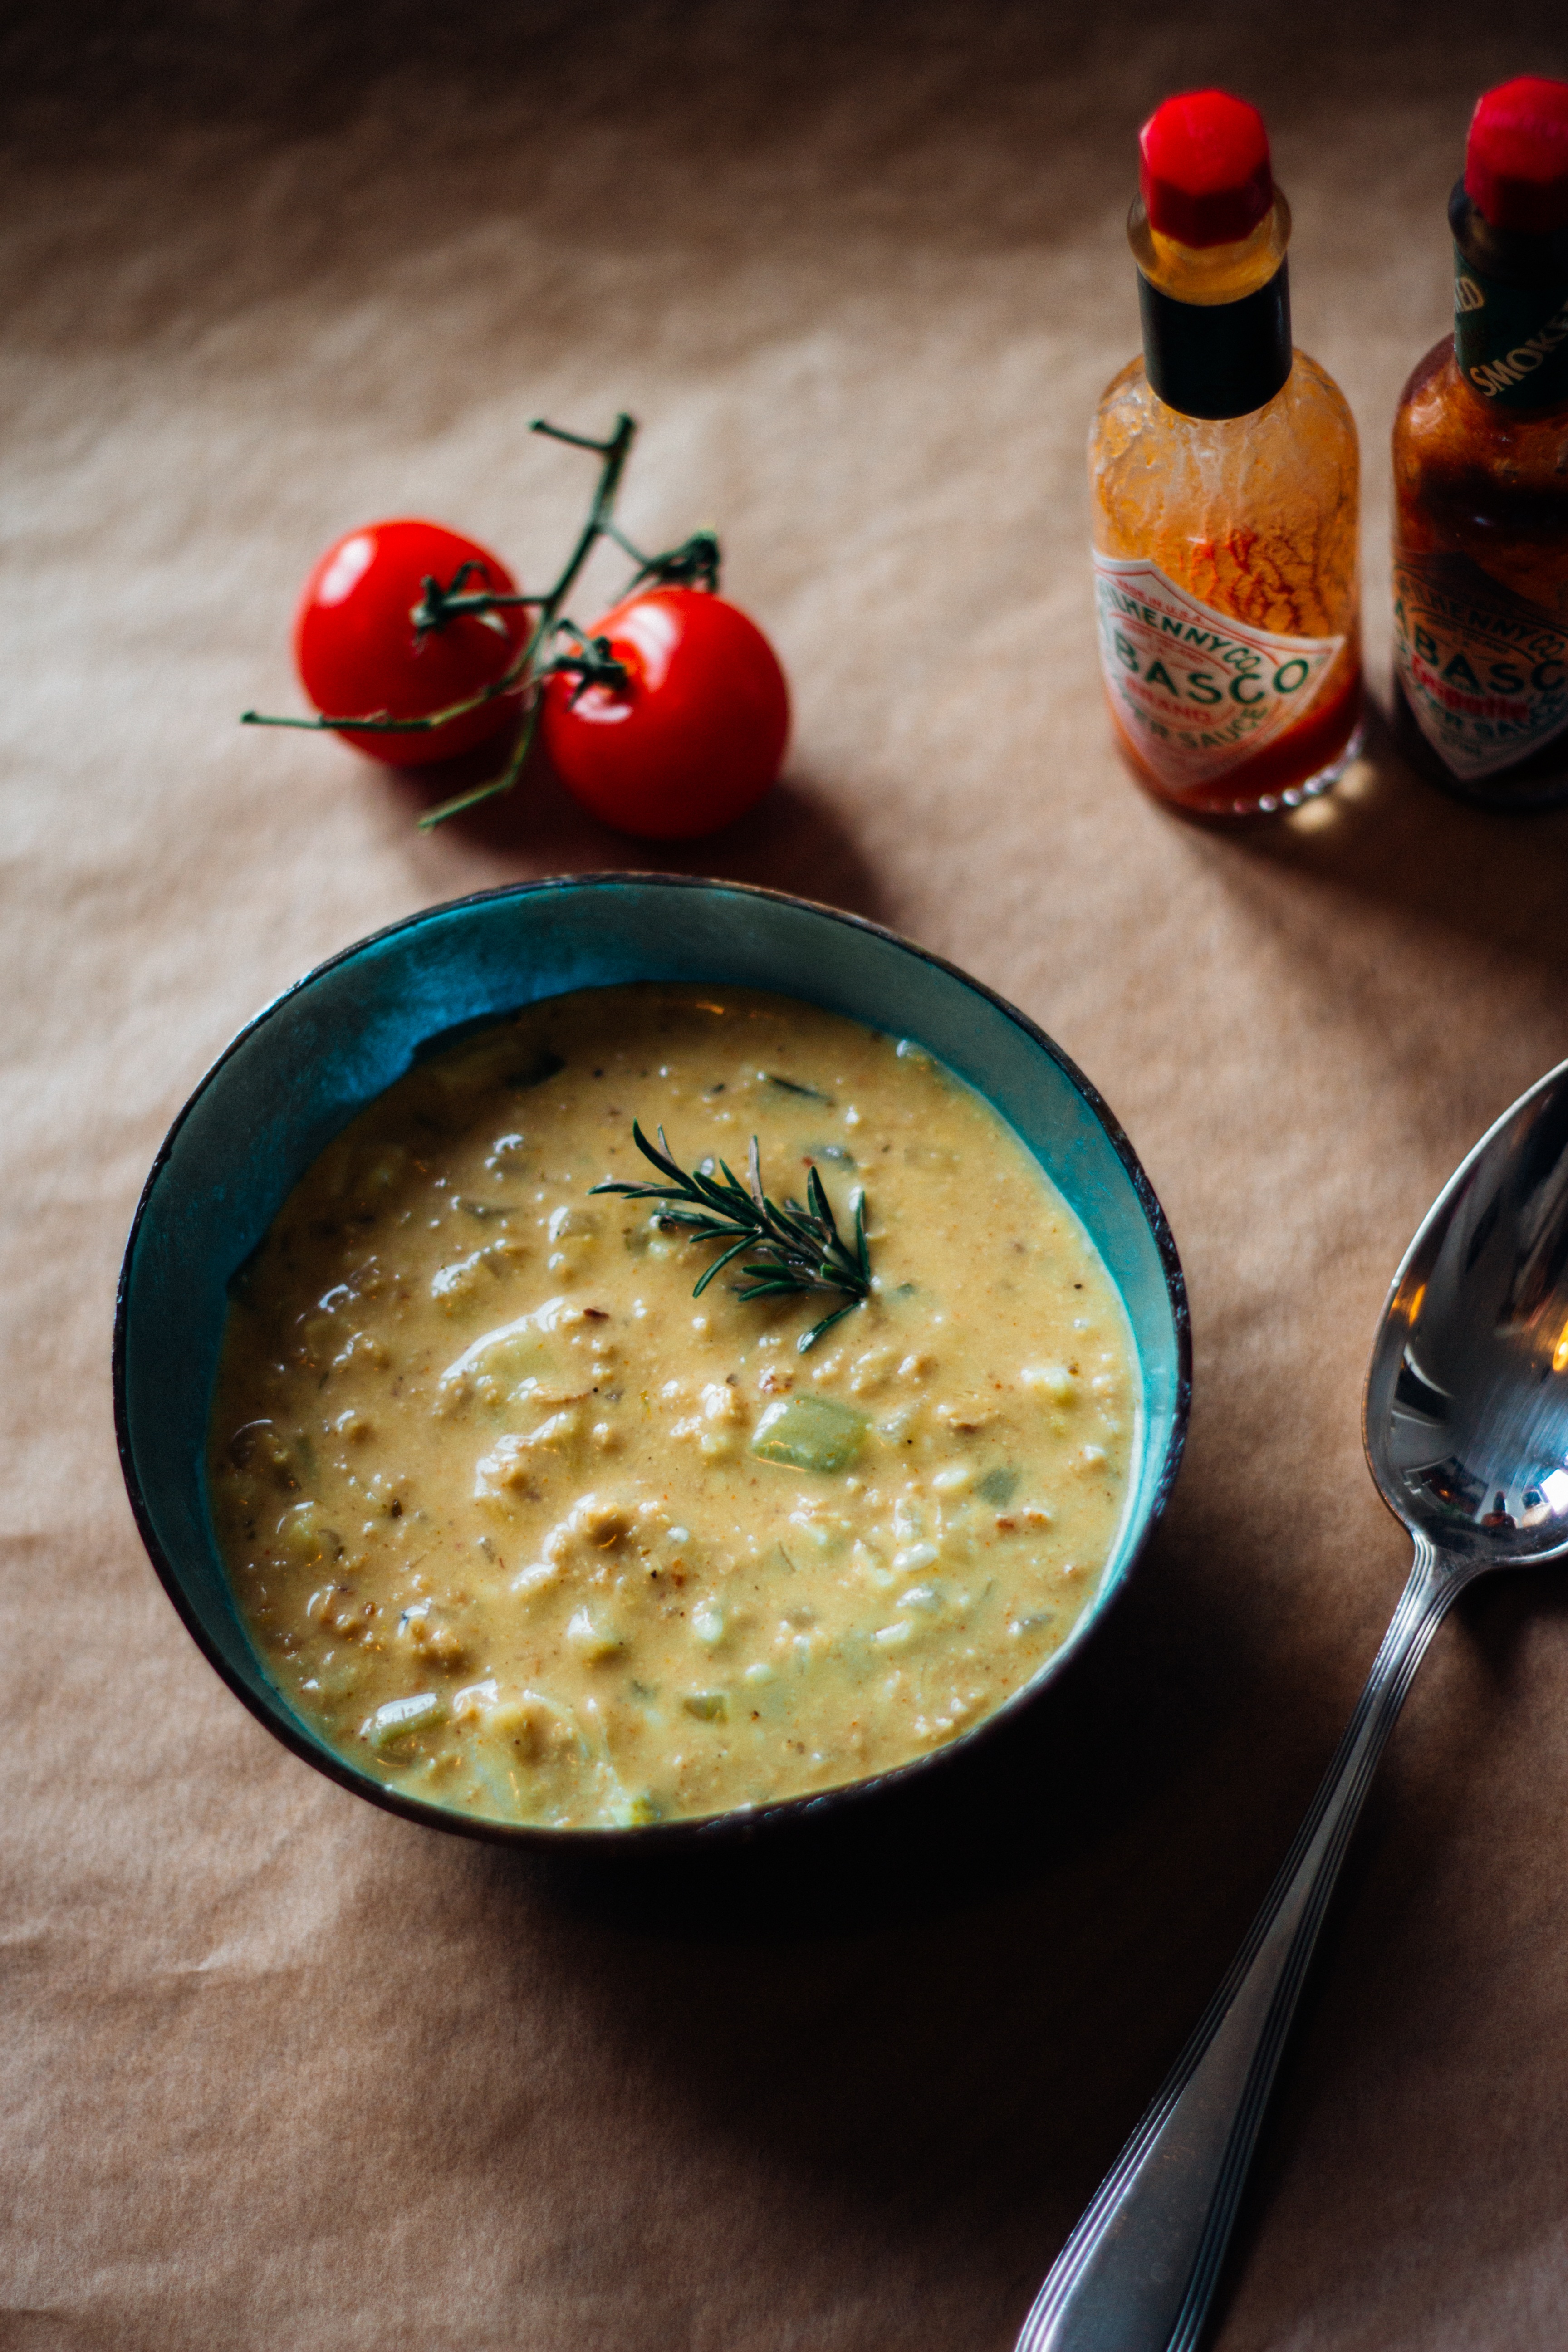
plant, fruit, bowl, dish, meal, food, produce, vegetable, breakfast, eat, cuisine, soup, spoon, shell, cook, tomatoes, vegan, court, leek, tabasco, flowering plant, soy, nutritional yeast, land plant